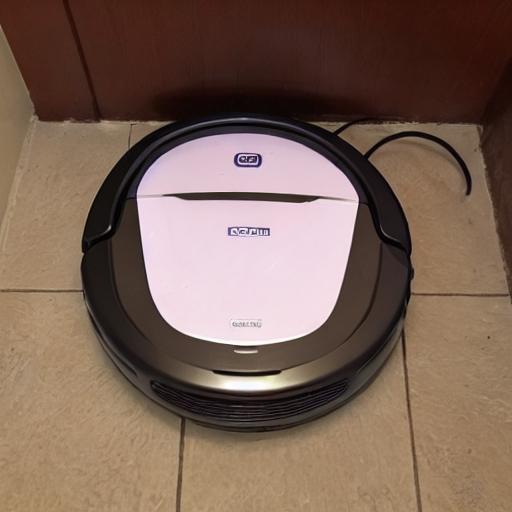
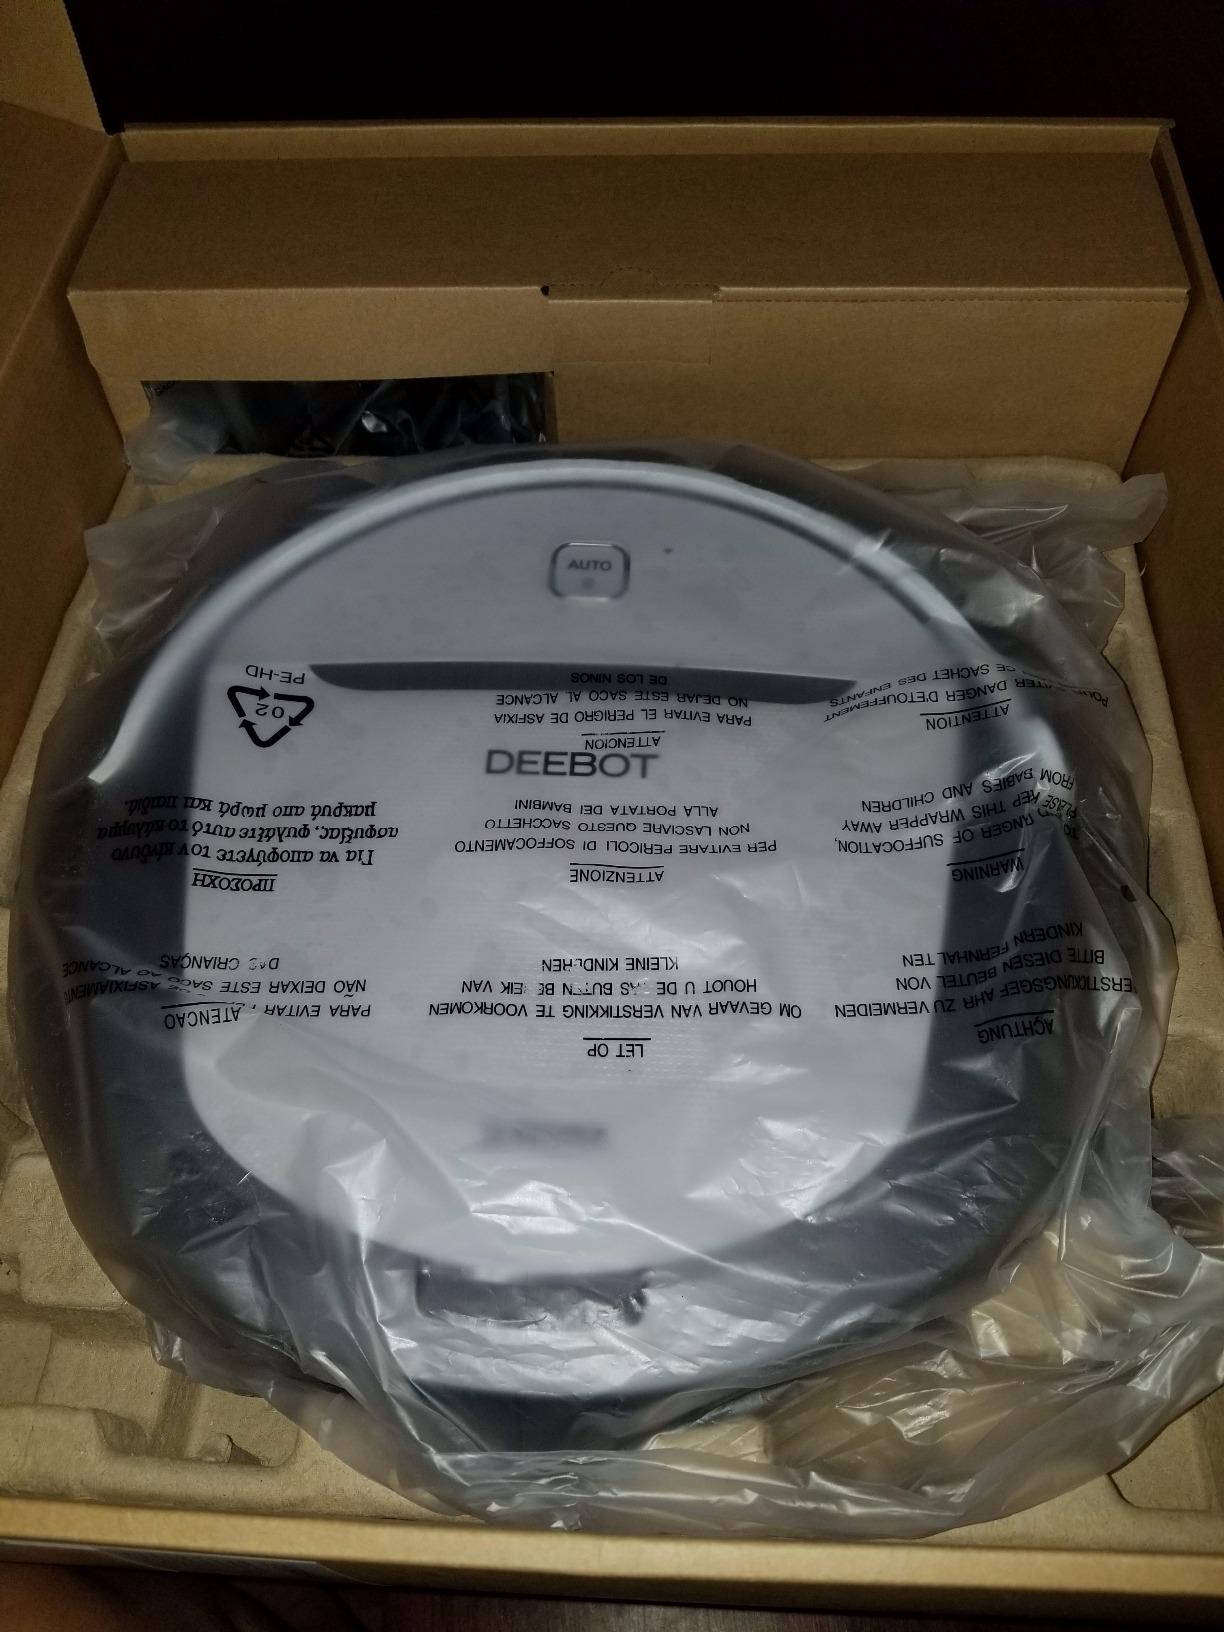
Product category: items_vacuum
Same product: no